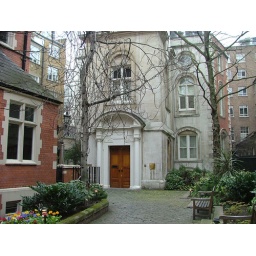
The front door of St. Olave's House church in central London.